Embraer Phenom 100

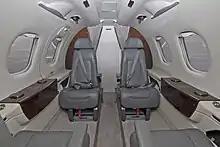
Cabin

The Phenom 100 has been operated by a variety of different users, including private individuals, companies, fractionals, charter operators, aircraft management companies, and military operators.